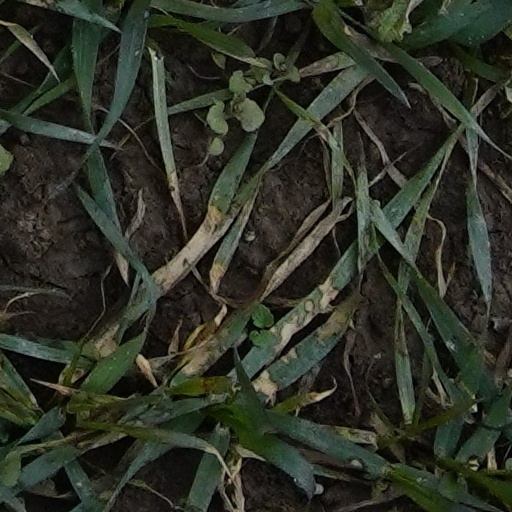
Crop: wheat